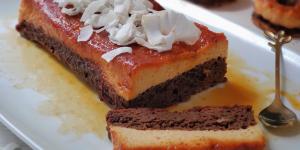
pastel de chocoflan